Nicole Krauss

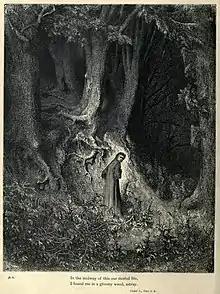
The title of Krauss's 2017 novel "Forest Dark" is derived from the opening lines of Dante's "Inferno" in which Dante is lost in a dark forest, shown here in this engraving by Gustave Doré

In 2002, Doubleday published Krauss's acclaimed first novel, "Man Walks into a Room". A meditation on memory and personal history, solitude and intimacy, the novel won praise from Susan Sontag and was a finalist for a "Los Angeles Times" Book Prize. The movie rights to the novel were optioned by Richard Gere.